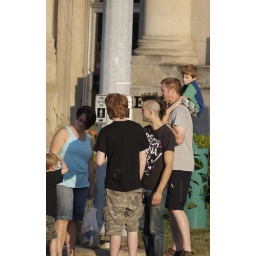
Some people waiting to cross the road in South Haven.